WSRU

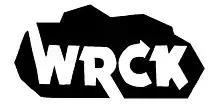
WRCK's only logo, 1980–1991

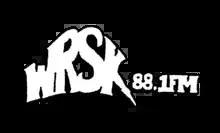
WRSK's first logo, used from 1991 to approximately 1994

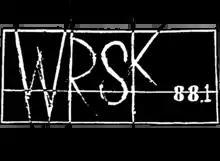
WRSK's "grunge" logo, 1996

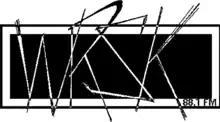
WRSK's logo, 1997. Frequently used in tandem with the 1996 "grunge" logo.

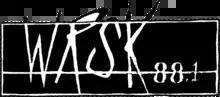
Alternative version, using elements from both the 1996 and 1997 logos.

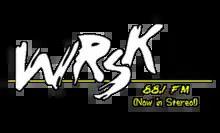
WRSK's logo, 2000. This logo was only officially used online.

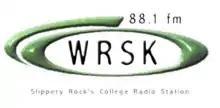
WRSK's logo, 2003

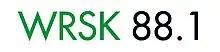
WRSK's final logo, 2005

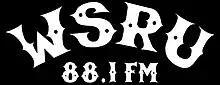
WSRU's first logo, 2006

WSRU is the college radio station of Slippery Rock University in Slippery Rock, Pennsylvania. It is owned by the Student Government Association. It is operated at a "rocking" 100 watts of power (according to the station's legal sign-off for DJs), serving SRU and the surrounding community. WSRU is run entirely by SRU students.